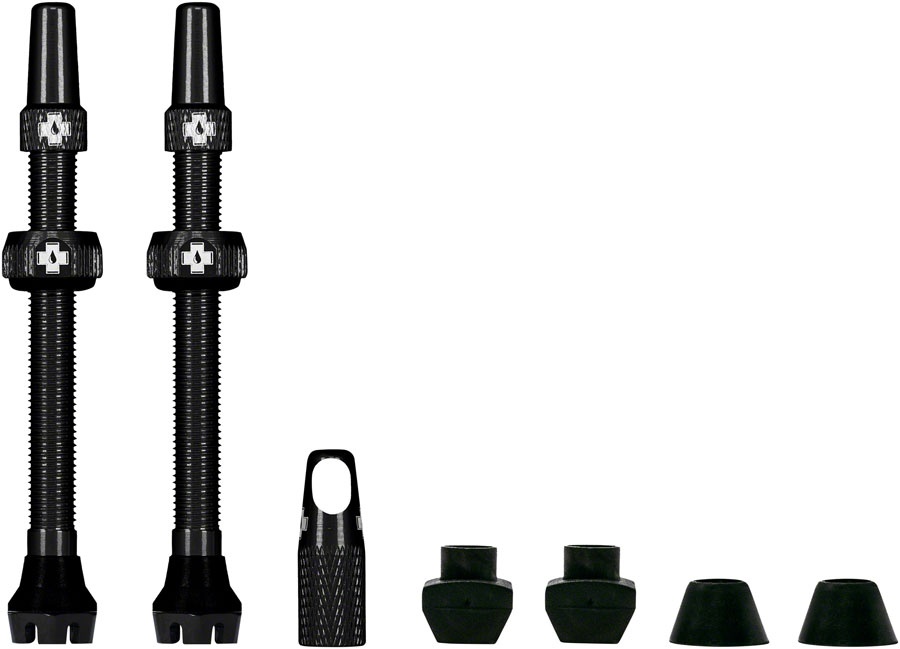
Muc-Off V2 Tubeless Valve Kit - Black 80mm Pair
V2 Tubeless valves are stronger lighter and even easier to use thanks to the machined aircraft grade 7075 aluminum and Muc-Off’s new Tire Insert air ﬂow system. The new design features six slots that are machined into the base of the valve stem allows tubeless sealant ﬂuid and air to ﬂow freely even when running tubeless tire inserts. 7075 Machined Aluminum valve stem and cap Tire Insert air flow system keep air moving freely and compatible with most tire foam inserts 4mm machined Allen Key slot for easy installation and removal Includes Valve Core Removal Tool (integrated into spare alloy cap) Supplied with various rubber bases to optimize fit with multiple rim types Length (mm) 80 Material Aluminum Defined Color Black Valve Core Removable Valve Presta XLong 75mm+
Brand: Muc-Off
Category: Sporting Goods > Outdoor Recreation > Cycling > Bicycle Parts > Bicycle Tire Valves